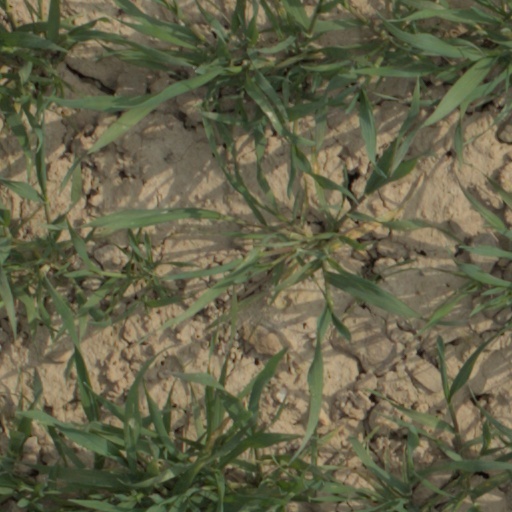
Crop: wheat